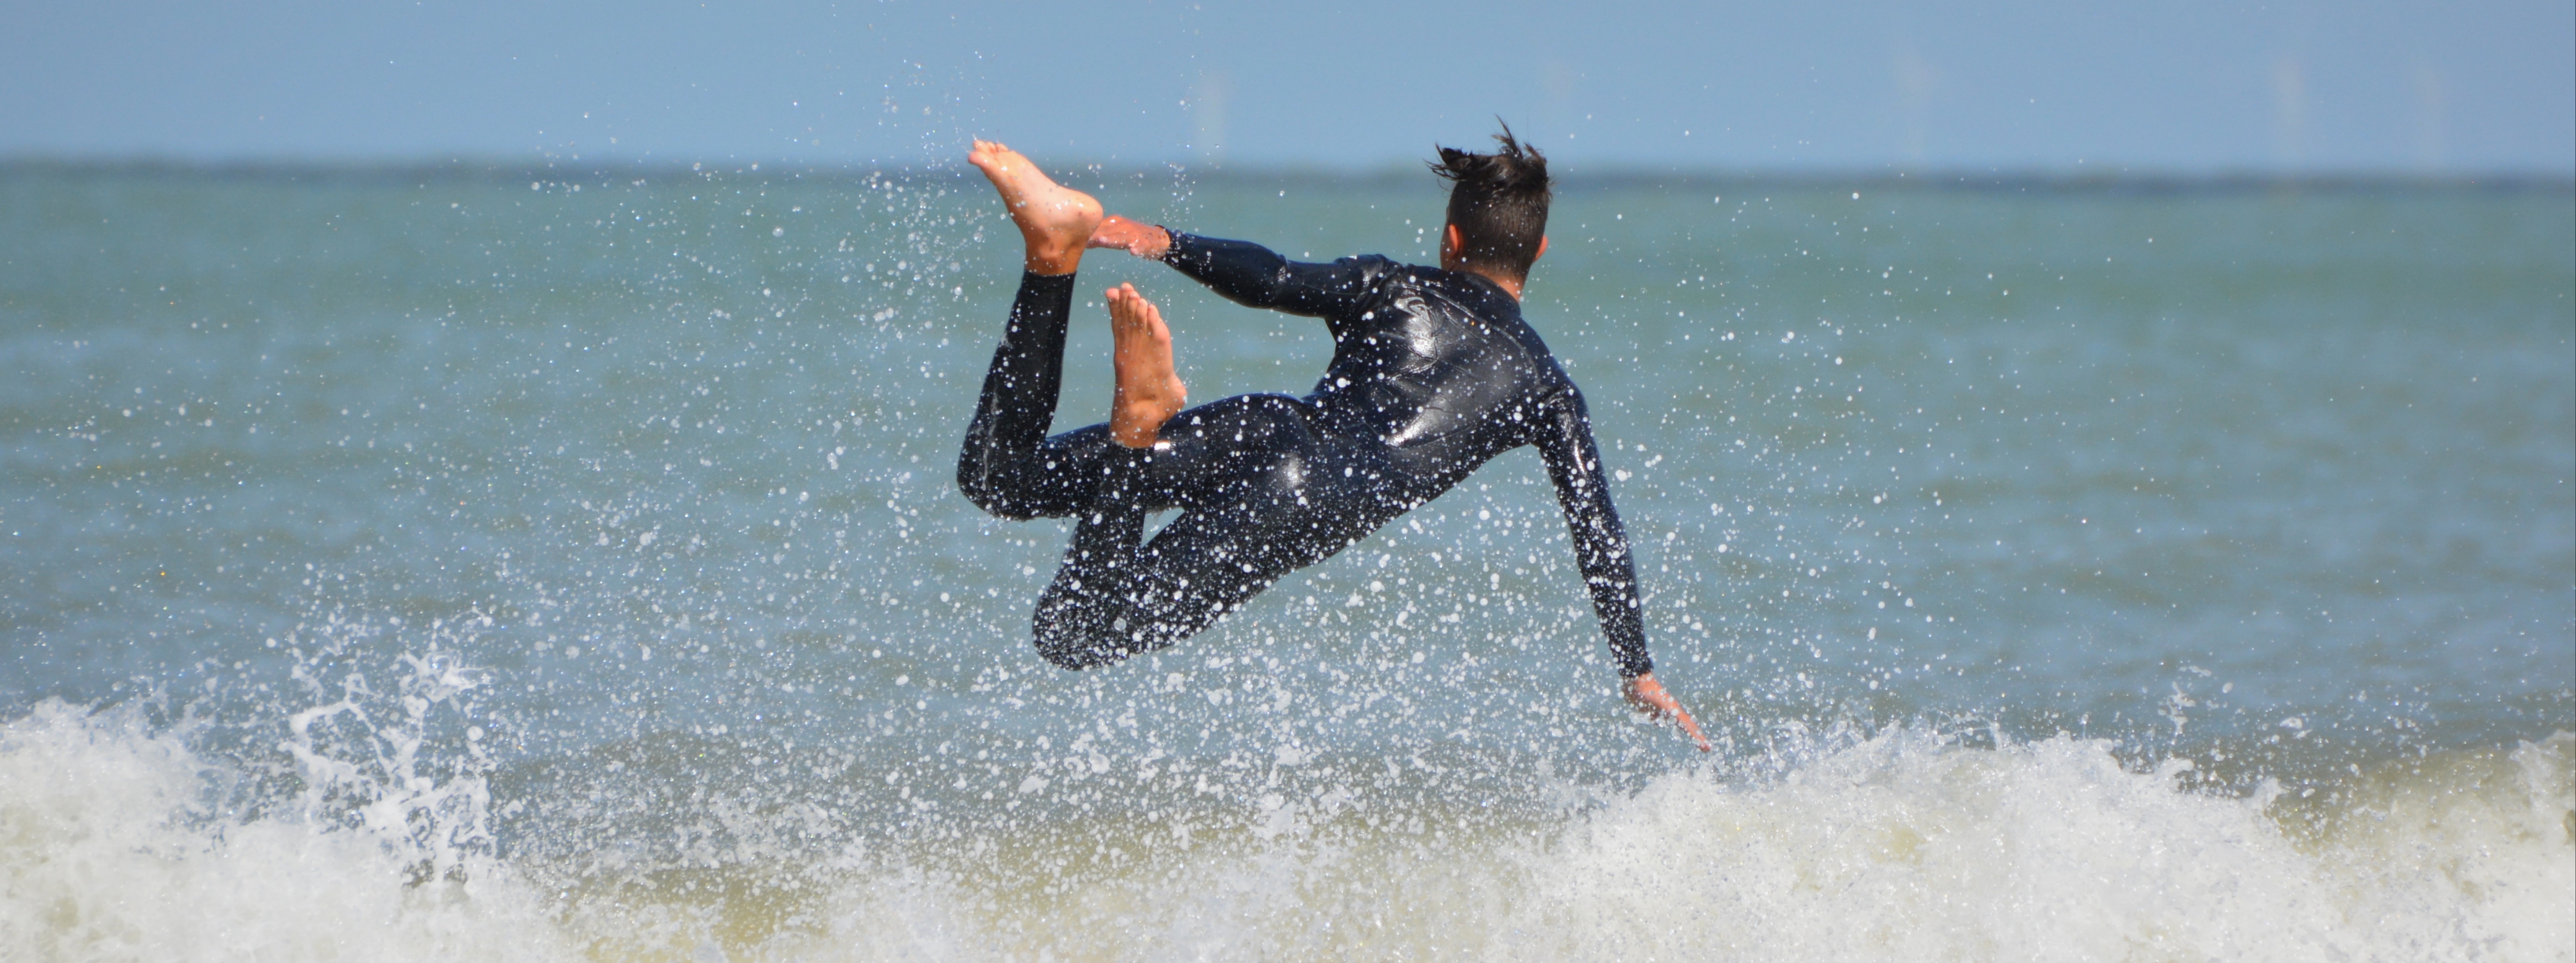
man, sea, people, wave, wind, surfer, surfing, action, surfboard, extreme sport, wakeboarding, waves, sports, kitesurfing, skimboarding, water sport, waterskiing, wind wave, boardsport, surfing equipment and supplies, surface water sports, individual sports